Question: Please indicate a possible affordance area of the sit_on_bench that can be used for sitting
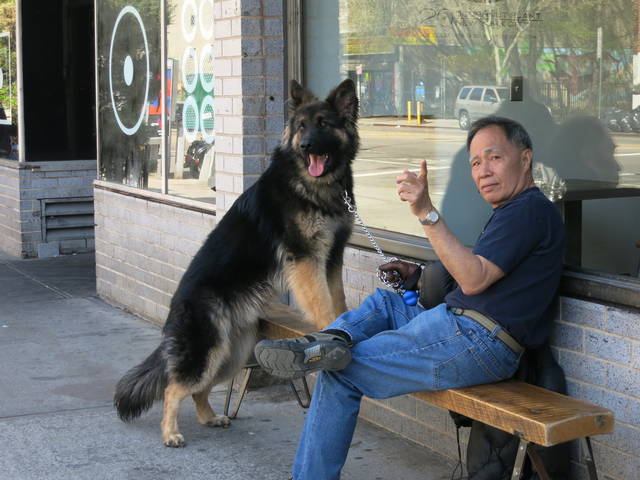
Answer: [204.5, 293, 610.5, 427]